Jutland

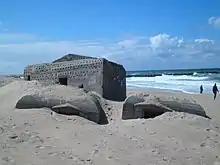
Bunker remnants from WWII in Thyborøn. German fortifications remain along the entire west coast of Jutland.

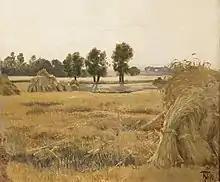
Art tied to Jutland specifically, in particular paintings and literature, boomed during the industrialisation in the later half of the 1800s and the beginning of the 1900s. Thorvald Niss, part of Skagen Painters collective.

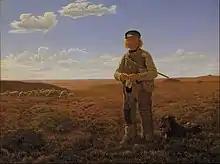
Until the late 19th century, West Jutland was marked by vast moors covered with heather, a small population and low-intensive agriculture. (Frederik Vermehren: A Jutish shepherd on the moors, 1855)

Jutland has historically been one of the three lands of Denmark, the other two being Scania and Zealand. Before that, according to Ptolemy, Jutland or the "Cimbric Chersonese" was the home of Teutons, Cimbri, and Charudes.